Cupola (geometry)

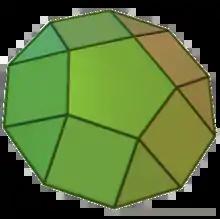
Pentagonal example

In geometry, a cupola is a solid formed by joining two polygons, one (the base) with twice as many edges as the other, by an alternating band of isosceles triangles and rectangles. If the triangles are equilateral and the rectangles are squares, while the base and its opposite face are regular polygons, the triangular, square, and pentagonal cupolae all count among the Johnson solids, and can be formed by taking sections of the cuboctahedron, rhombicuboctahedron, and rhombicosidodecahedron, respectively.